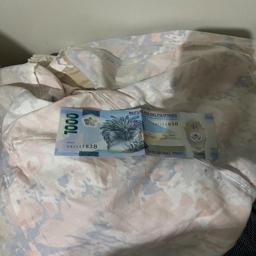
Label: 1000_New_Front